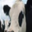
Label: cattle